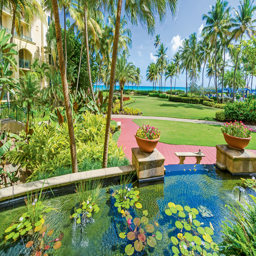
person which is testing an all - inclusive option , showcases the resort 's gardens , flora and fauna .